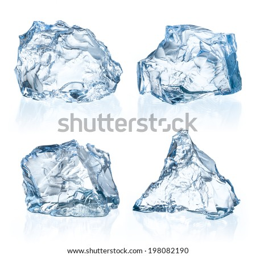
pieces of ice on a white background .